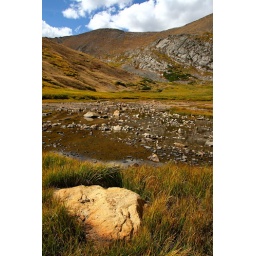
A lone rock sits on the shore of a dried up lake in Hells Hole, in the Mt. Evans Wilderness of Colorado.